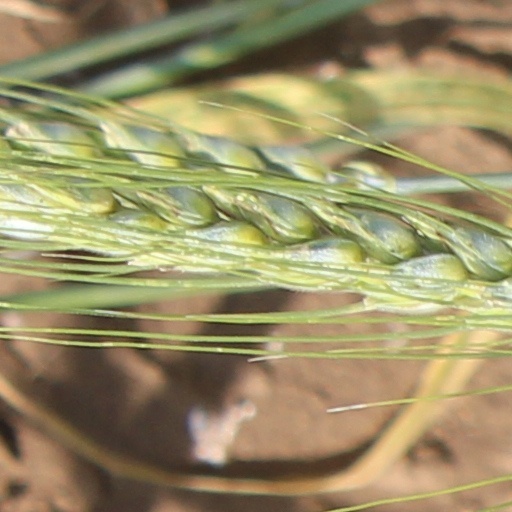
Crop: wheat